Scotland women's national football team

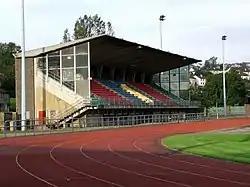
Ravenscraig Stadium hosted the first official match played by the Scotland women's team, in November 1972.

The first official match played by the Scotland women's team was hosted by the Ravenscraig Stadium, an athletics facility in Greenock. Until 2020 the team normally played its home games at (men's) club stadiums around the country. Venues used included Fir Park in Motherwell, Tynecastle Park and Easter Road in Edinburgh, and St Mirren Park in Paisley.